Torr a'Chaisteal

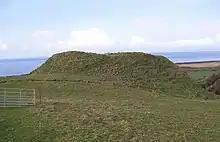
Torr a'Chaisteal

Torr a'Chaisteal (or Torr a'Chaisteil) is an Iron Age fort (dun), located about northeast of the village of Sliddery, on the Isle of Arran in Scotland.